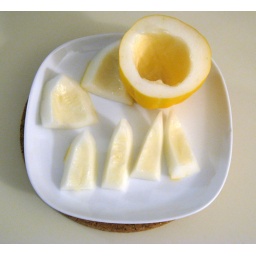
It's a yellow fruit that my mom got in a korean supermarket. It tastes a bit like honeydew. But yellow.